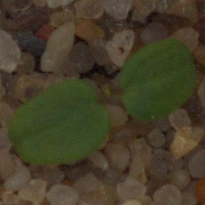
Label: cleavers